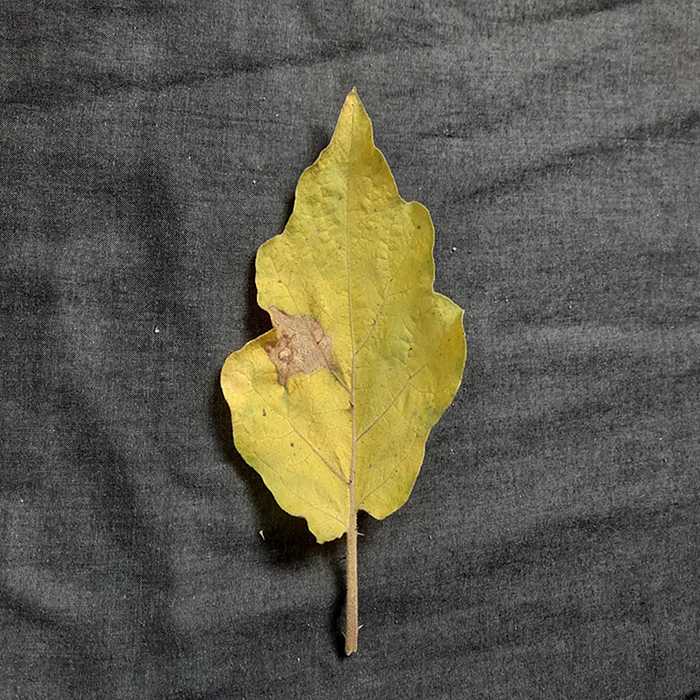
Plant: Eggplant
Label: Eggplant verticillium wilt